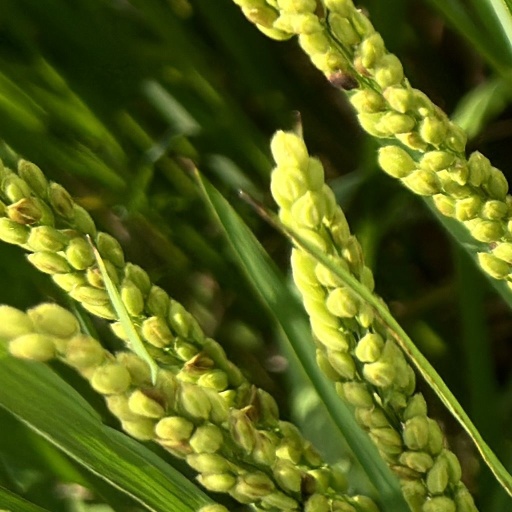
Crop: rice